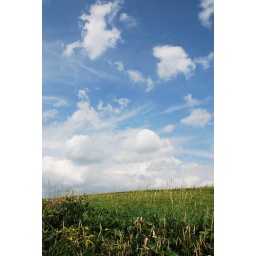
blue sky in biei 3